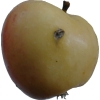
Label: apple